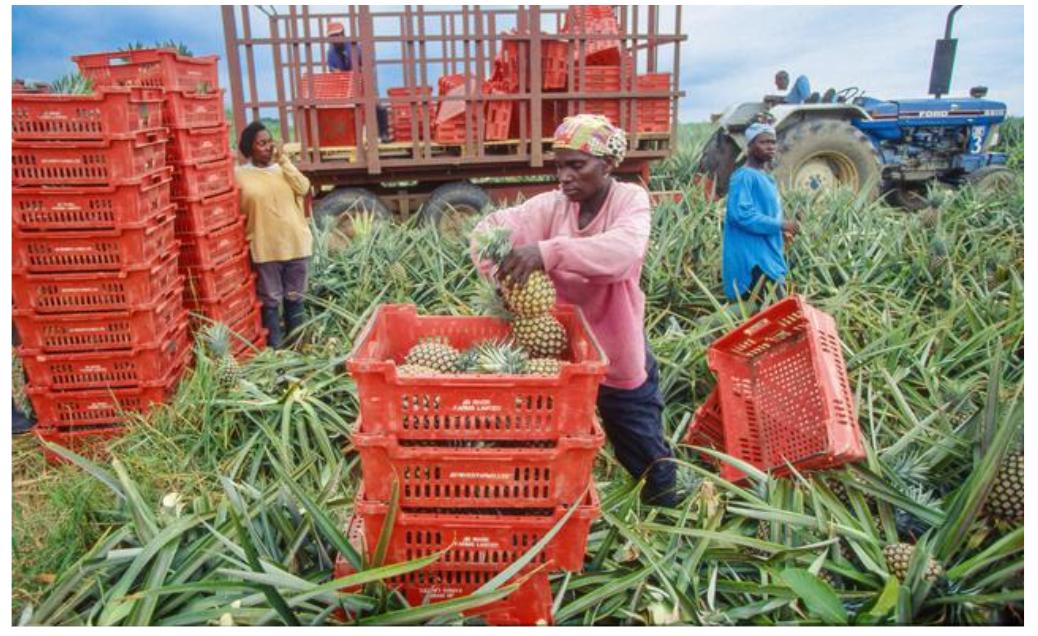
Wakulima wamejaa katika shamba lililopandwa zao la biashara aina ya nanasi, ili kuzichuma na baadae kuzipakia kwenye maboksi yenye rangi nyekundu na safari ya kuelekea kiwandani kuanza. Ambazo kuchanganywa na matunda mengine  na kupatikana juisi iliyo nzuri.